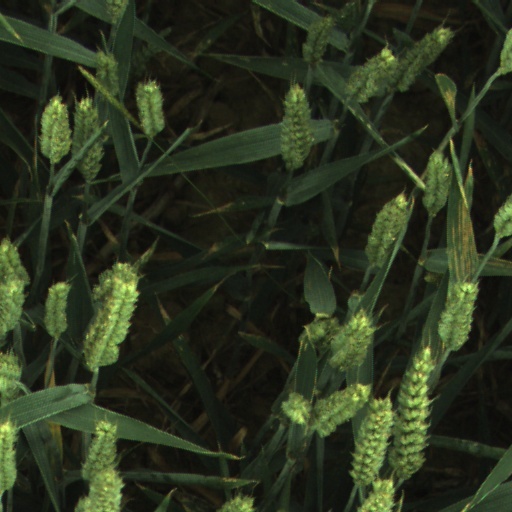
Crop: wheat